Diego Abatantuono

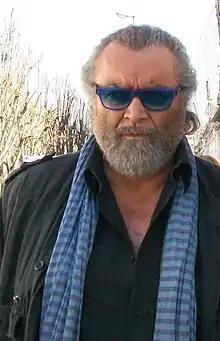
Abatantuono in 2016

Diego Abatantuono (born 20 May 1955) is an Italian cinema and theatre actor, comedian and screenwriter, three-time winner of the Nastro d'Argento.